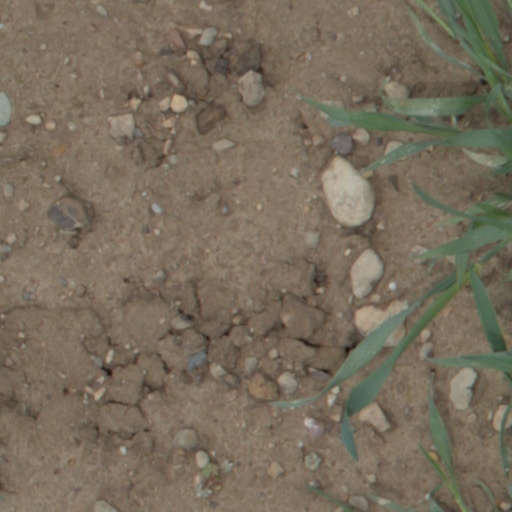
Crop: wheat